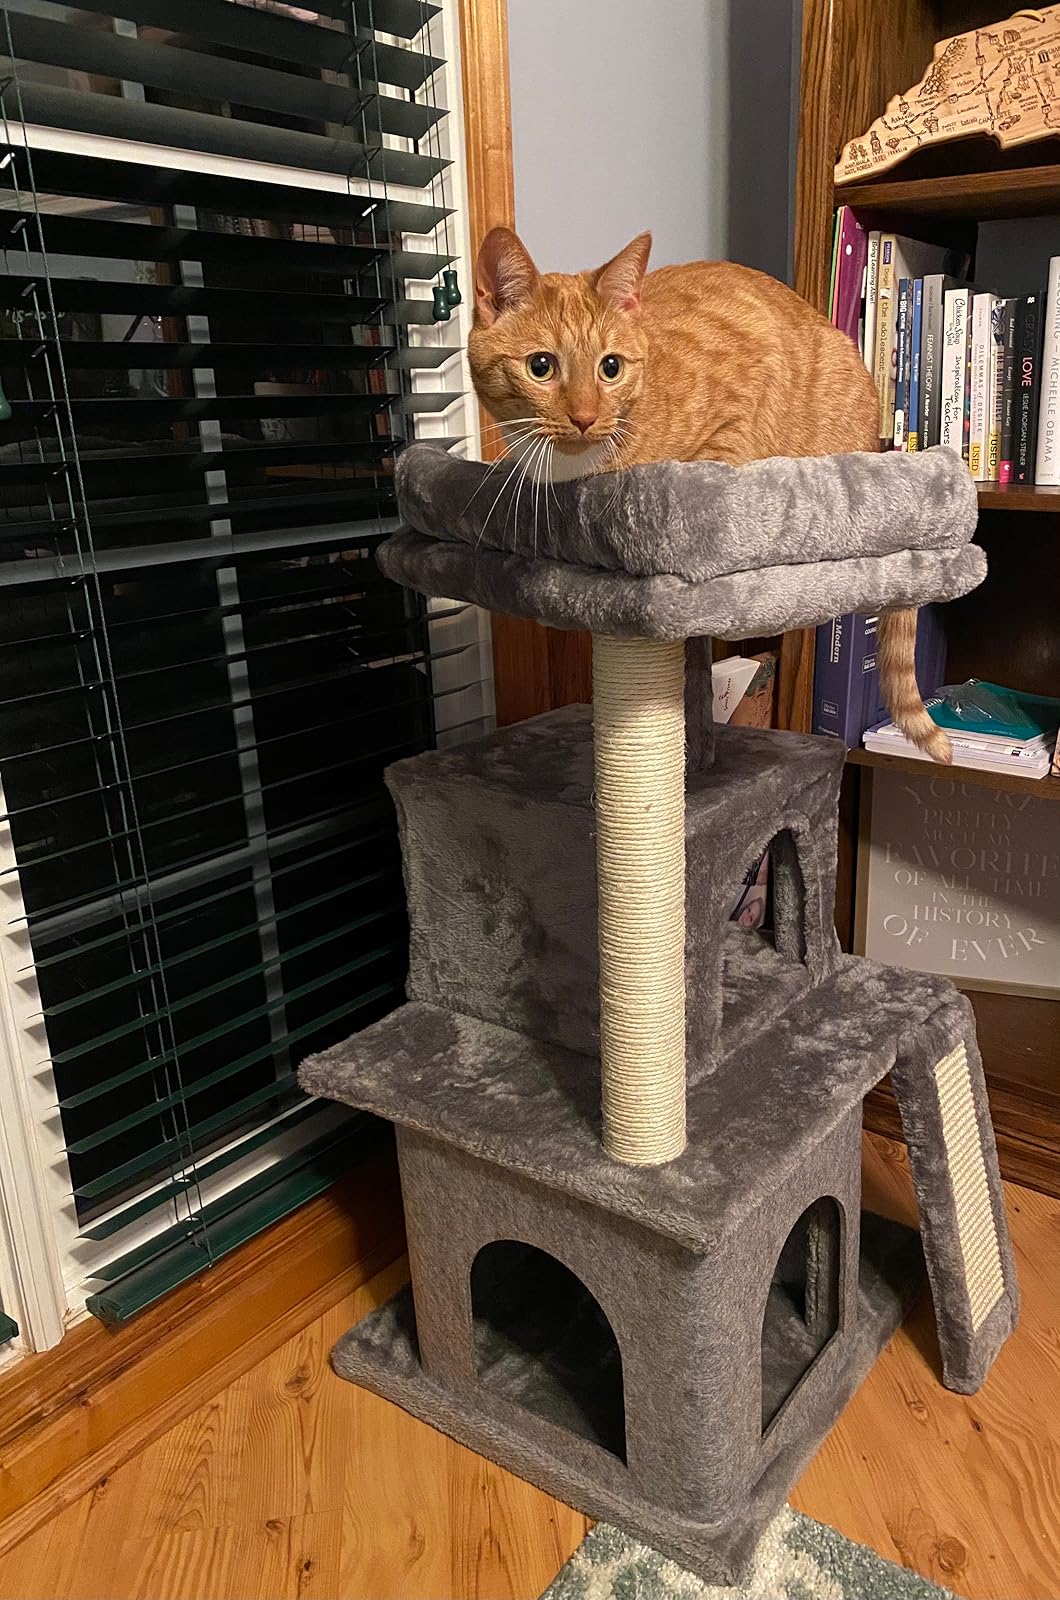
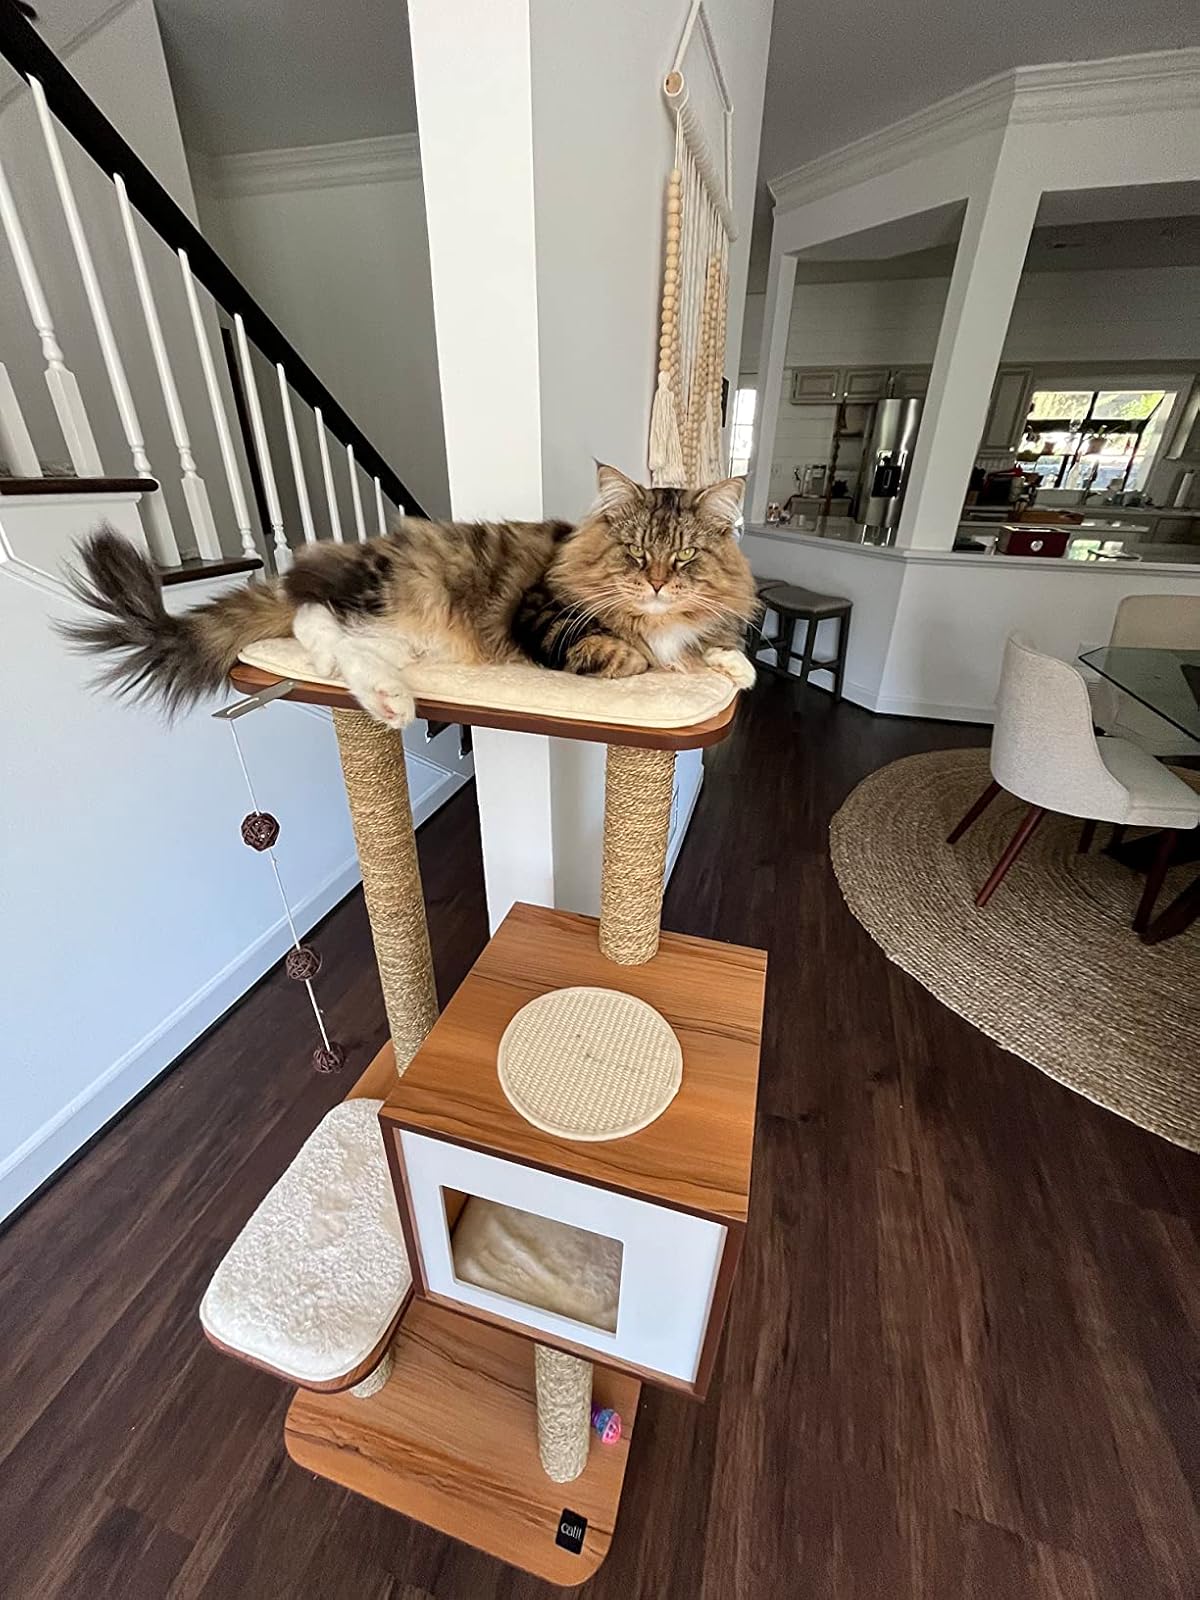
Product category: items_cat tree
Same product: no